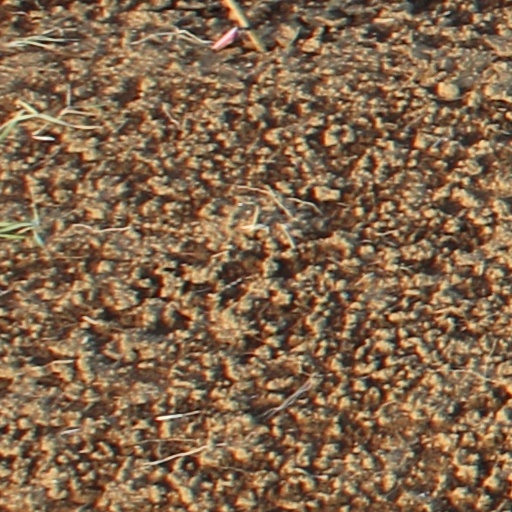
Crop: wheat